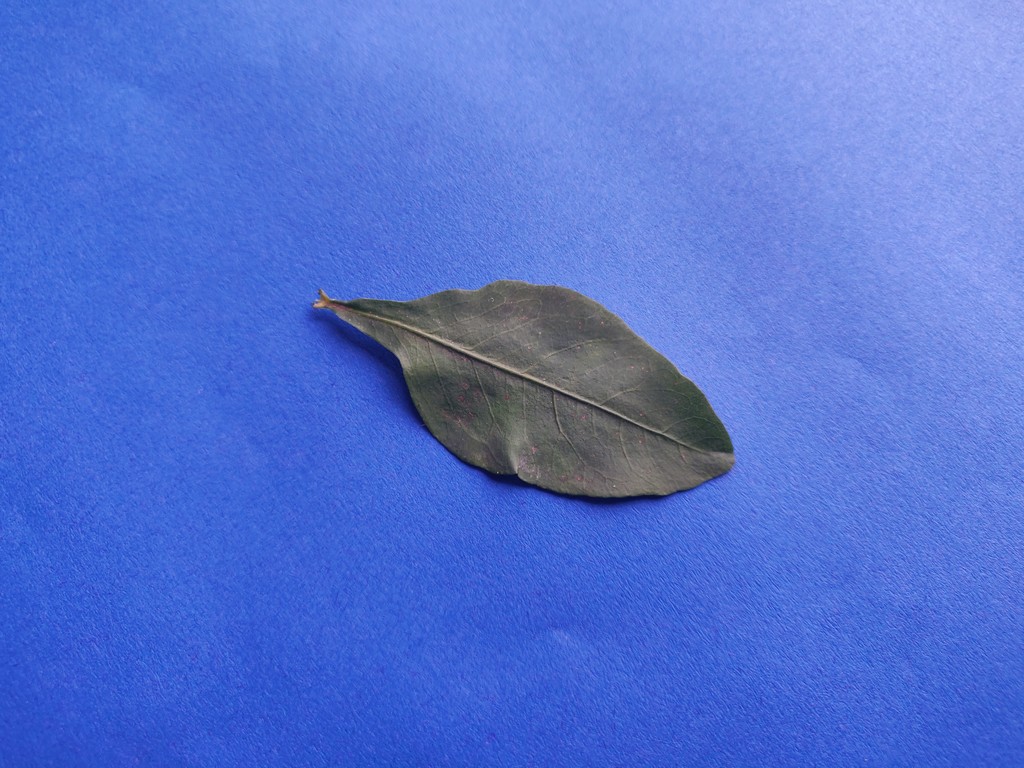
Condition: Healthy
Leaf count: single
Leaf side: front